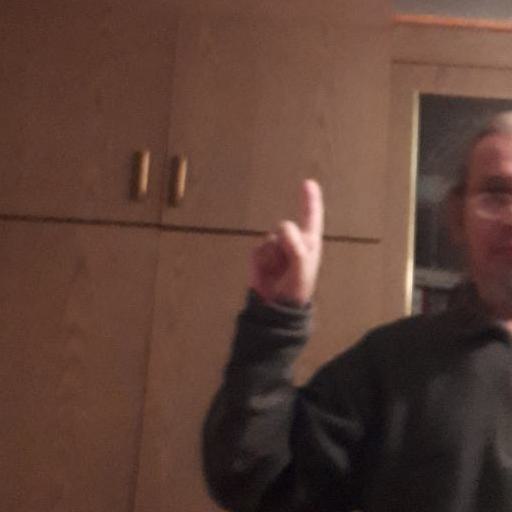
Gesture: one